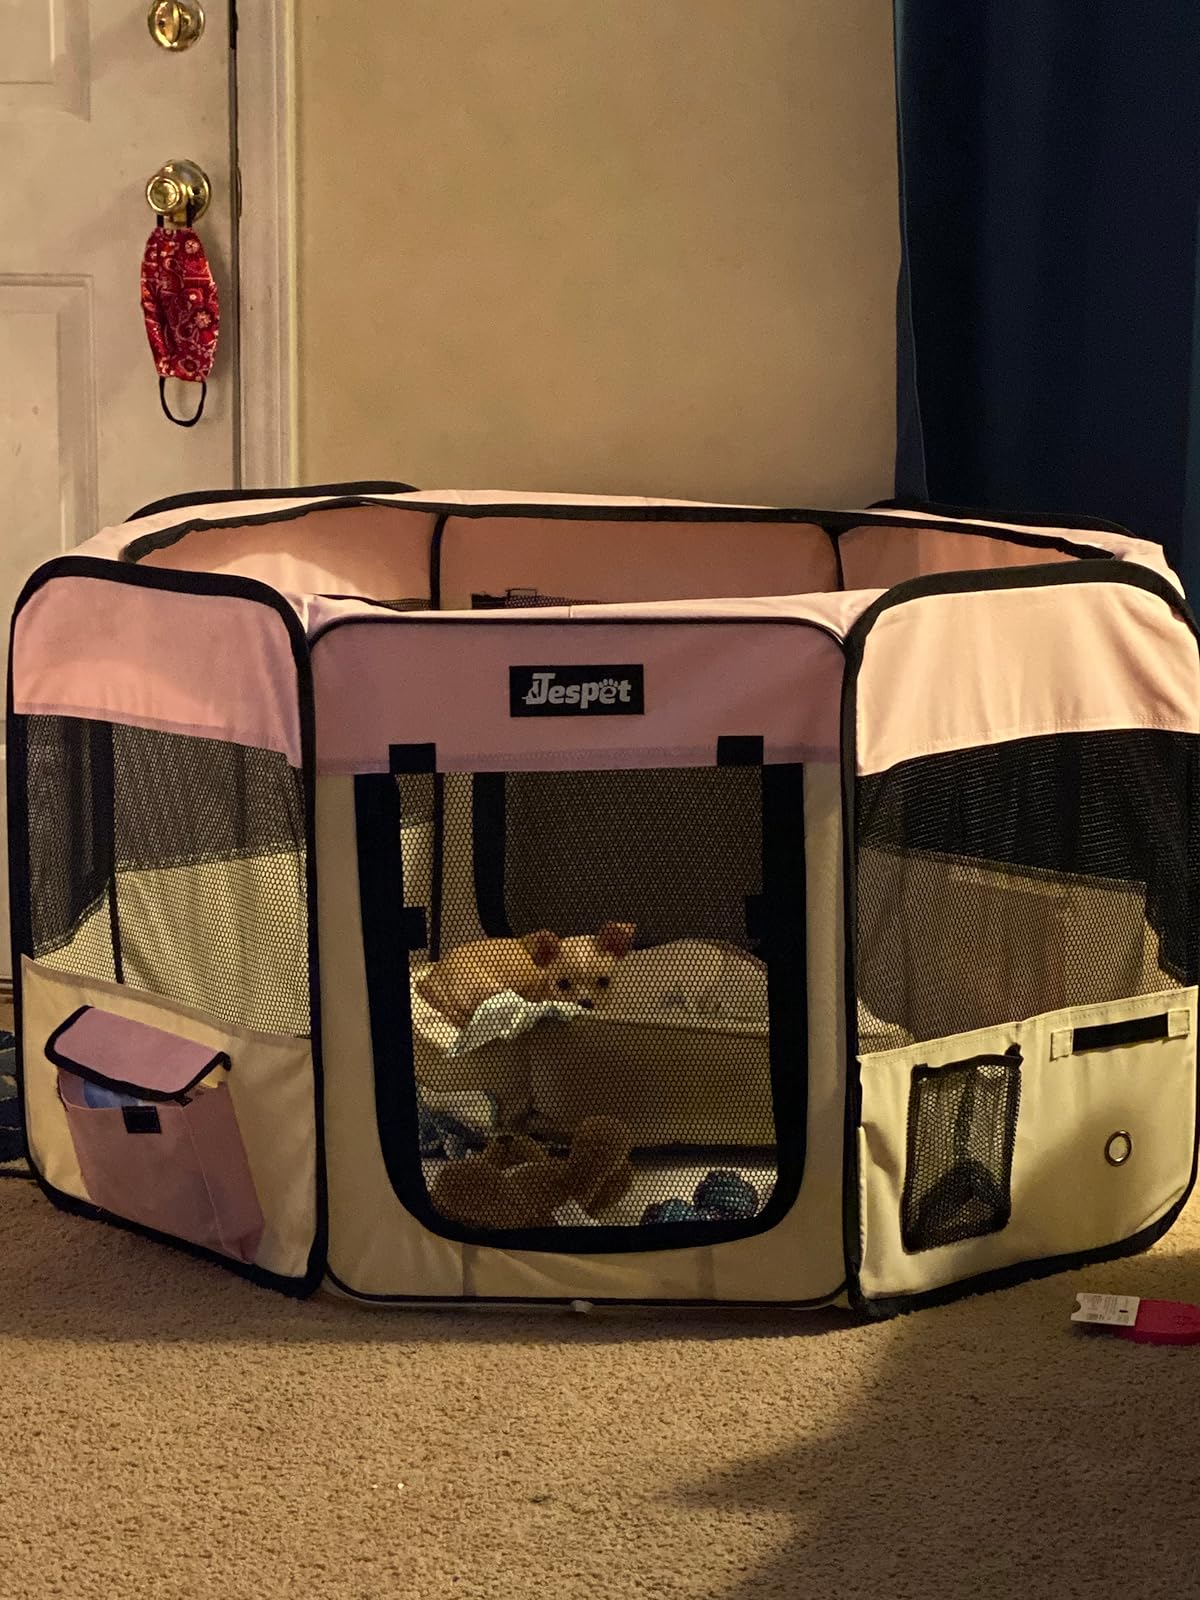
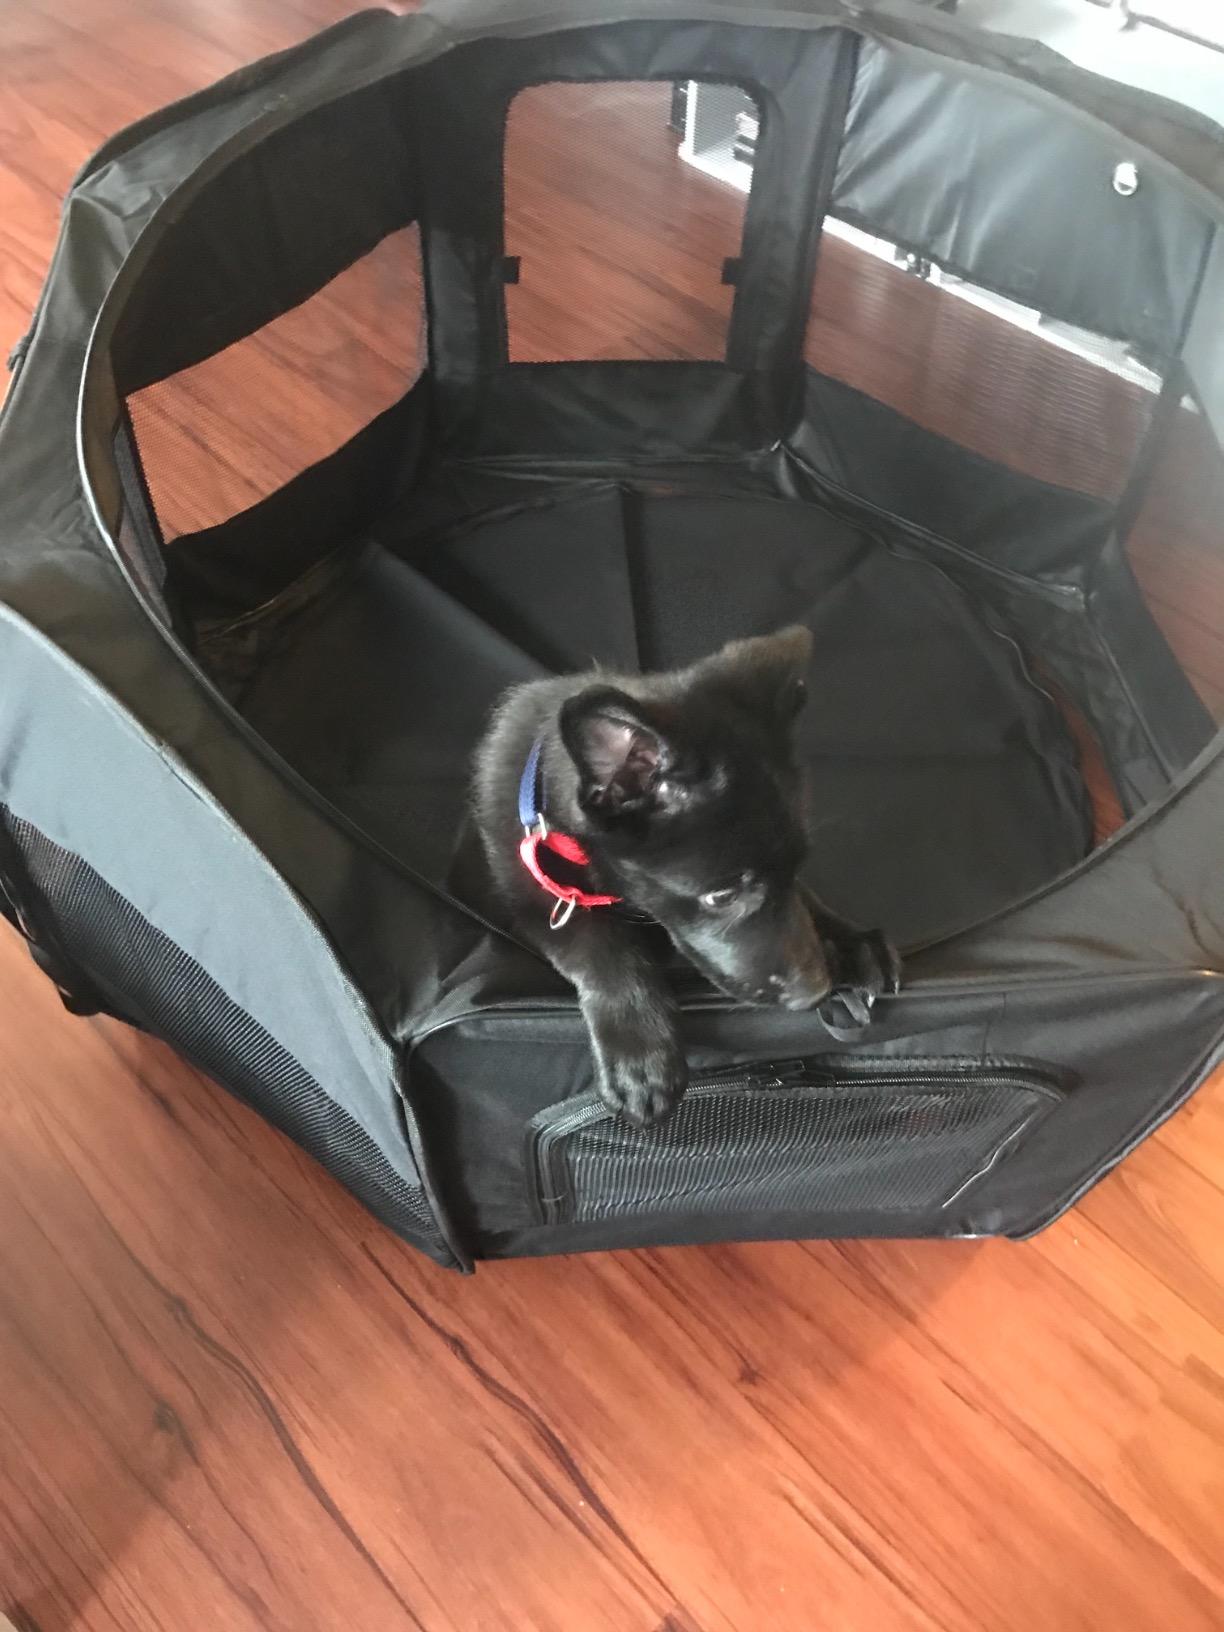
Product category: items_kennel
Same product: no